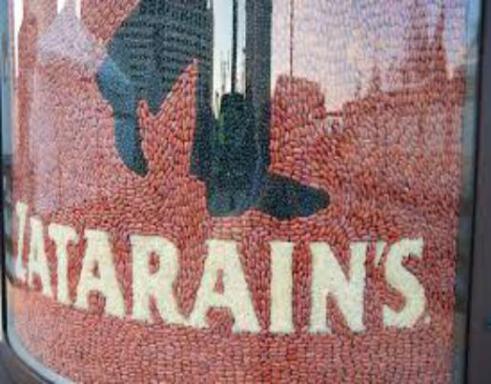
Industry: Food